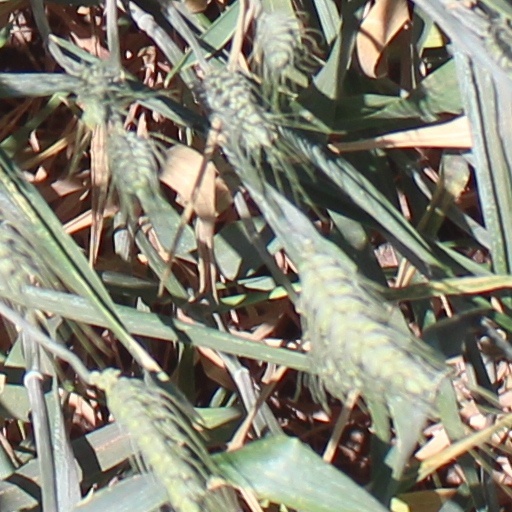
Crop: wheat